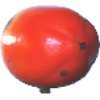
Label: kaki